Jean Royer (writer)

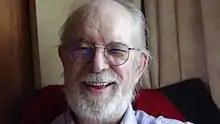

Jean Royer (26 June 1938 – 4 July 2019) was a French Canadian writer and poet.